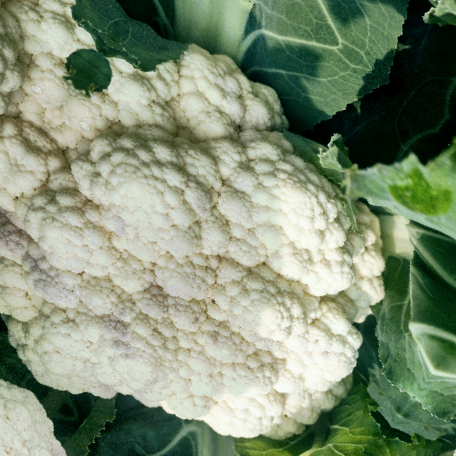
Label: Disease Free